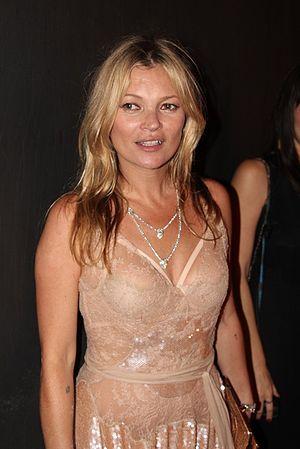
Katherine Ann Moss, dite Kate Moss, née le 16 janvier 1974 à Addiscombe, quartier de Croydon à Londres, est un mannequin britannique, surnommée usuellement « la Brindille ».